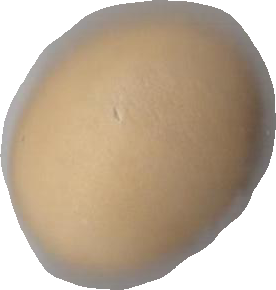
Variety: Dega